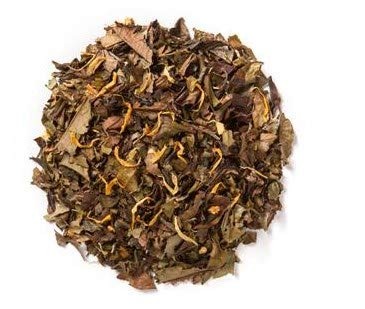
Item Name: Davidsons Organics 7105 2 oz White Spicy Peach Sampler Tea - Pack of 6
Bullet Point 1: Chocolatey white tea&#44; spiced with dried fruit and herbs&#44; and blended with sunny peach flavor
Bullet Point 2: Pack of 6Ingredients
Bullet Point 3: White tea&#44; orange peel&#44; cloves&#44; cinnamon&#44; calendula flowers&#44; natural flavor &#38;
Bullet Point 4: Capacity&#58; 2 oz
Bullet Point 5: Weight&#58; 0&#46;06 lbs
Product Description: Features. Chocolatey white tea spiced with dried fruit and herbs and blended with sunny peach flavor. Pack of 6Ingredients. White tea orange peel cloves cinnamon calendula flowers natural flavor allspiceSpecifications. Capacity 2 oz. Weight 006 lbs
Value: 6.0
Unit: Count

Price: 39.78